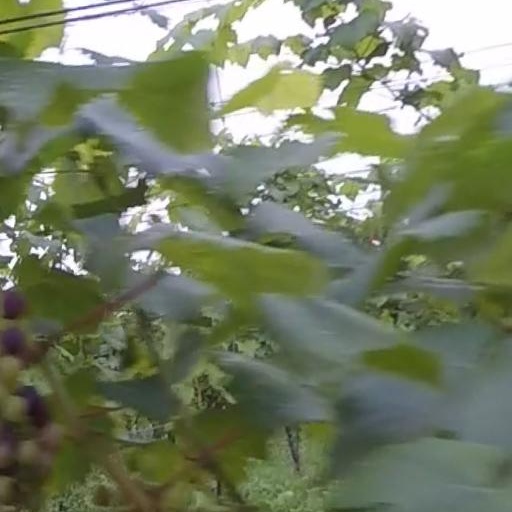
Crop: grape